Mekosuchus

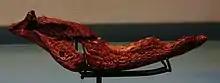
The lower jaw of "M. inexpectatus (National Museum of Natural History, France)".

However, the differences in shape are more noticeable. The oldest species, "M. whitehunterensis", was described as having smooth maxillary teeth that would display flattened sides towards the back of the jaw, making them blade-like. A similar condition can be observed in the younger mainland species, "M. sanderi", in which the teeth become laterally compressed following the 5th tooth of the maxilla. The Holocene species meanwhile lack these blade-like teeth. Although only the tooth sockets are known from "M. kalpokasi", these suggest that the teeth were circular to ovate in cross section, with no signs of the lateral compression seen in older forms. The teeth of "M. inexpectatus" are better known, but likewise fail to display the same condition as seen in the continental species. Rather than being blade-like, the posterior teeth of "M. inexpectatus" were bulbous molariforms, better suited for crushing than for slicing. Similar tribodont teeth are seen in many unrelated types of eusuchians, including "Allognathosuchus", "Bernissartia" and modern dwarf crocodiles.